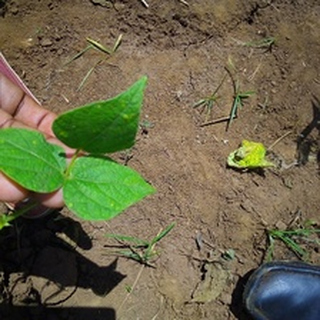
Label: bean_rust